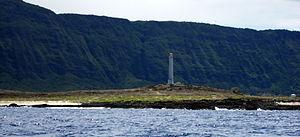
Le phare de Kalaupapa ou phare de Molokai est un phare des États-Unis qui est situé sur la péninsule de Kalaupapa au nord de Molokai, l'une des îles de l'archipel d'Hawaï.